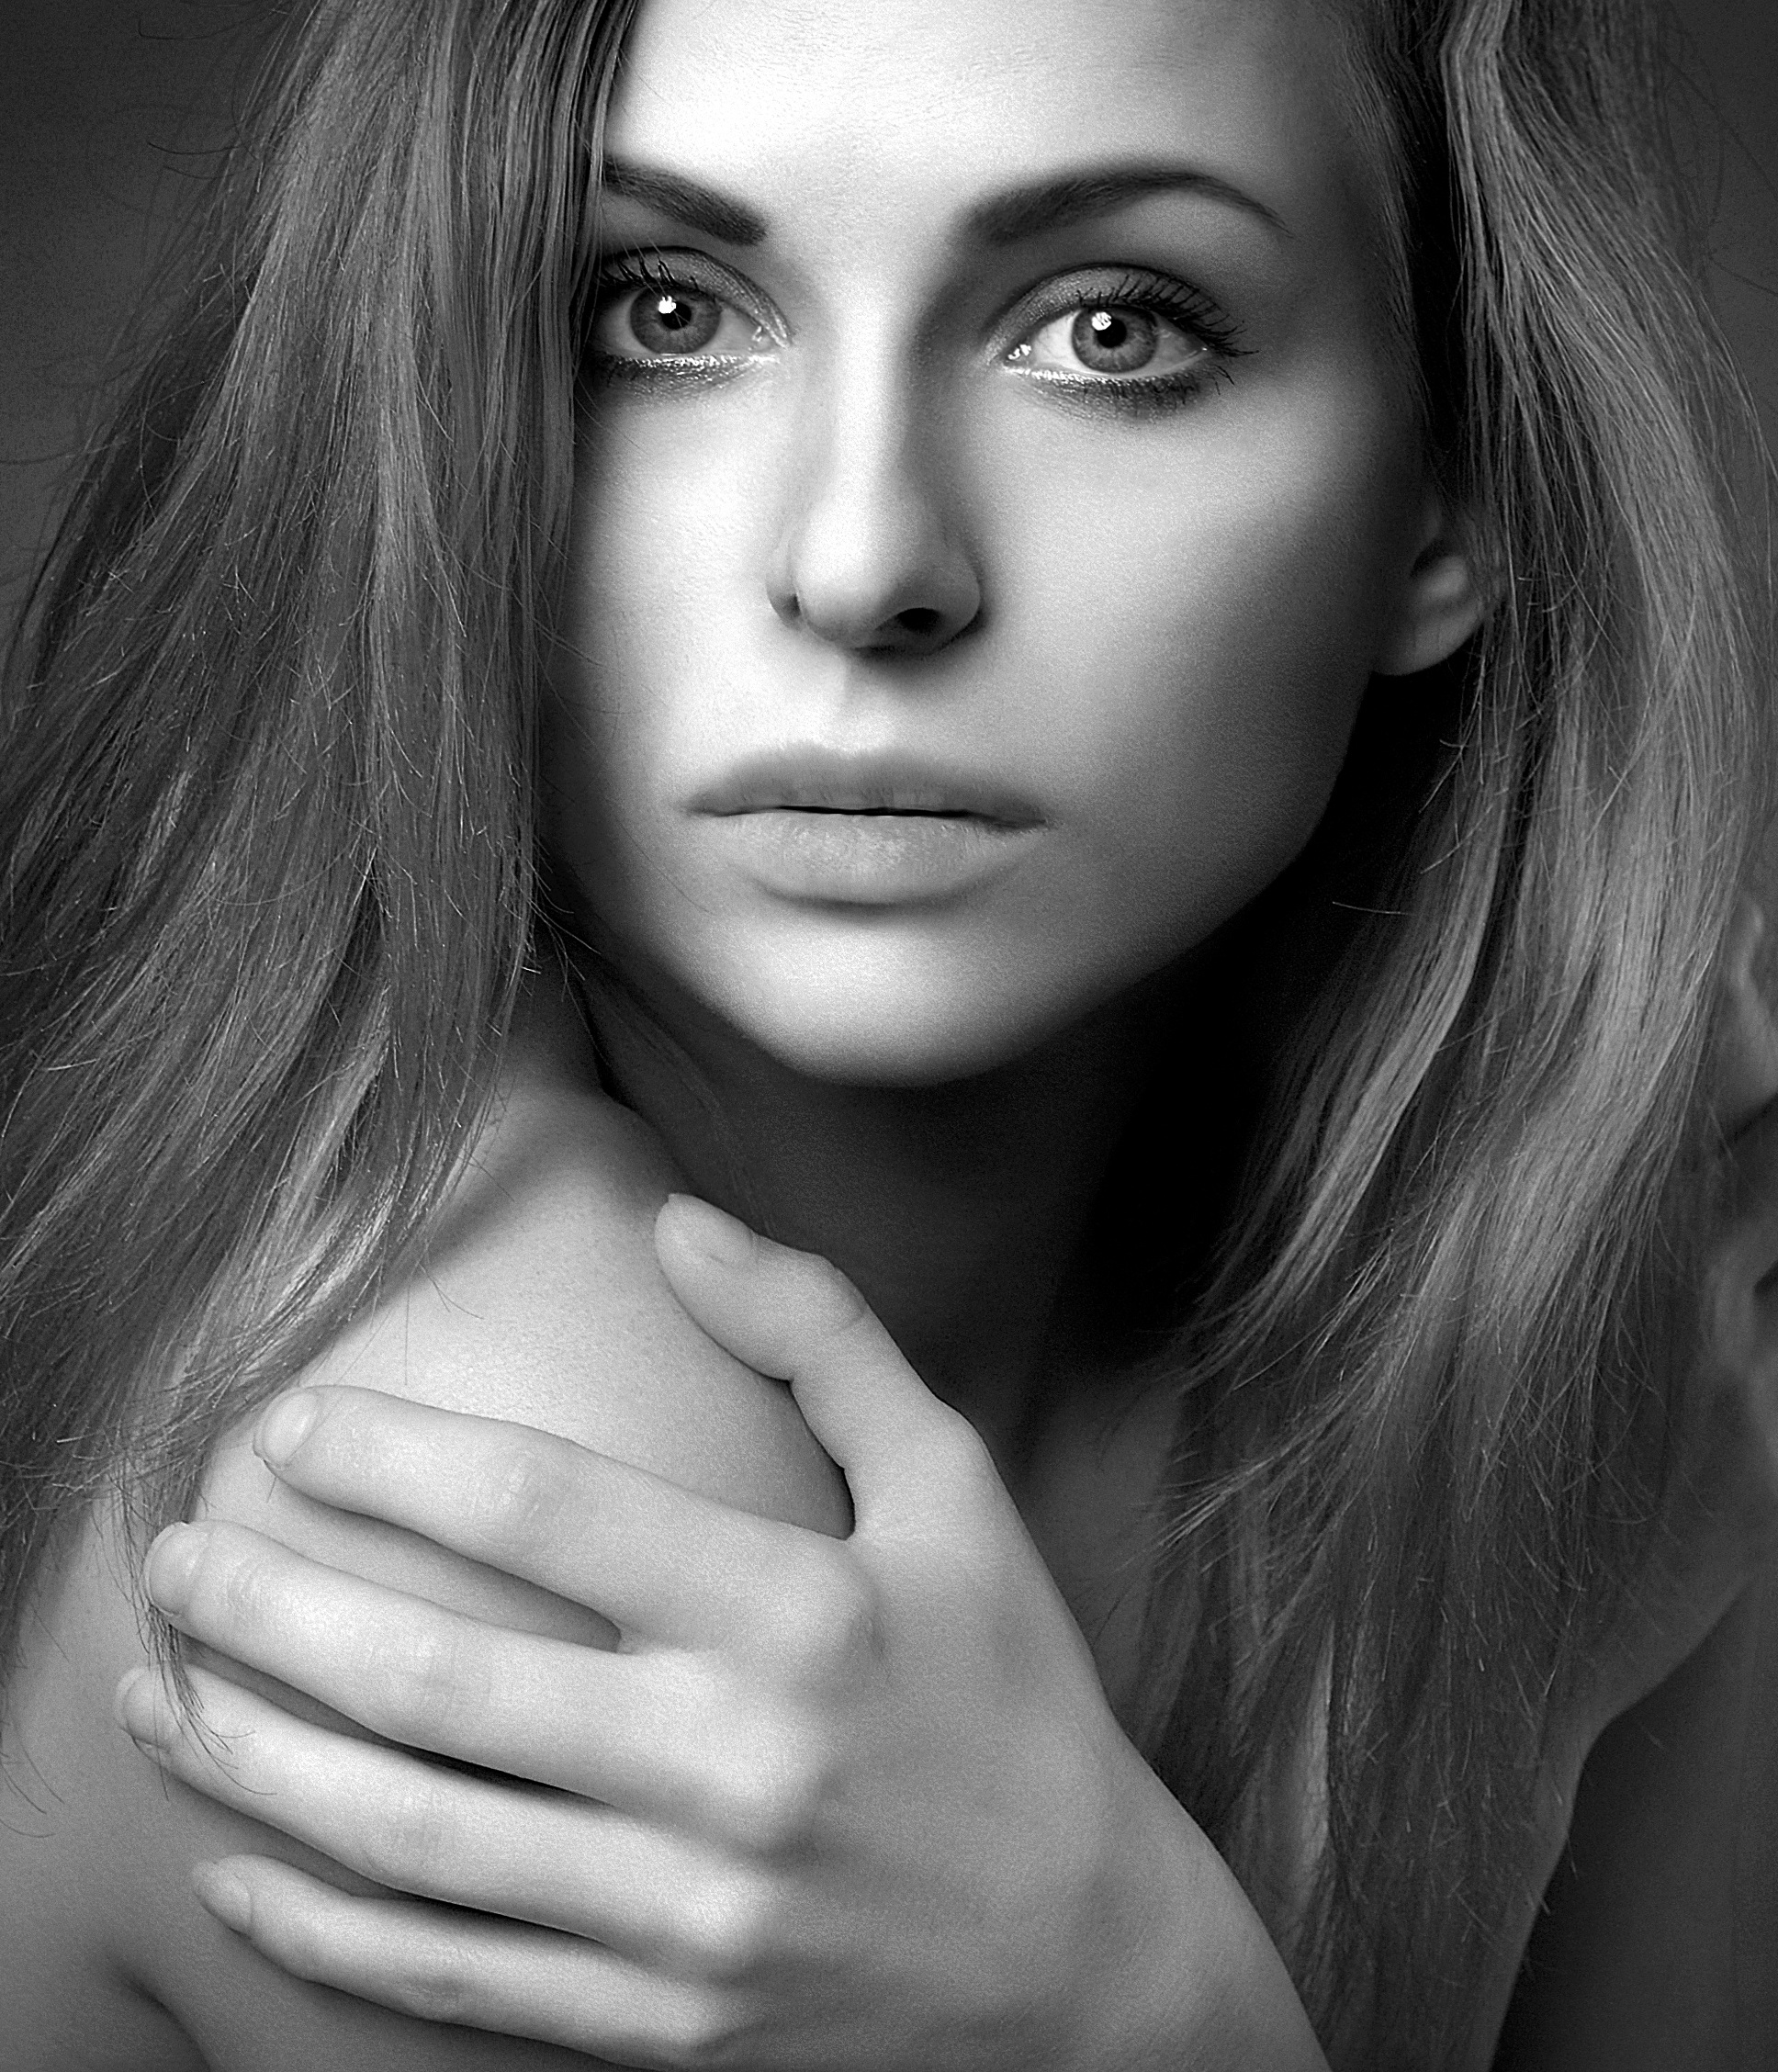
person, black and white, girl, woman, hair, white, photography, portrait, model, studio, black, monochrome, lady, facial expression, smile, long hair, close up, face, nose, eye, head, skin, beauty, organ, ms, beautiful woman, photo shoot, portrait of a woman, brown hair, monochrome photography, portrait photography, art model